Elliott Smith

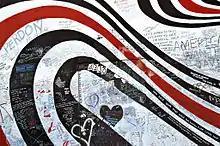
The memorial outside Solutions Audio in Los Angeles, California, in August 2006

Smith had attempted to go to rehab several times, but found that he was unable to relate to the popular treatments for people with substance use disorder who used a twelve-step program basis for treatment. "I couldn't do the first step ... I couldn't say what you were supposed to say and mean it." In 2002, Smith went to the Neurotransmitter Restoration Center in Beverly Hills to start a course of treatment for substance use disorder. In one of his final interviews, he spoke about the center: "What they do is an IV treatment where they put a needle in your arm, and you're on a drip bag, but the only thing that's in the drip bag is amino acids and saline solution. I was coming off of a lot of psych meds and other things. I was even on an antipsychotic, although I'm not psychotic."